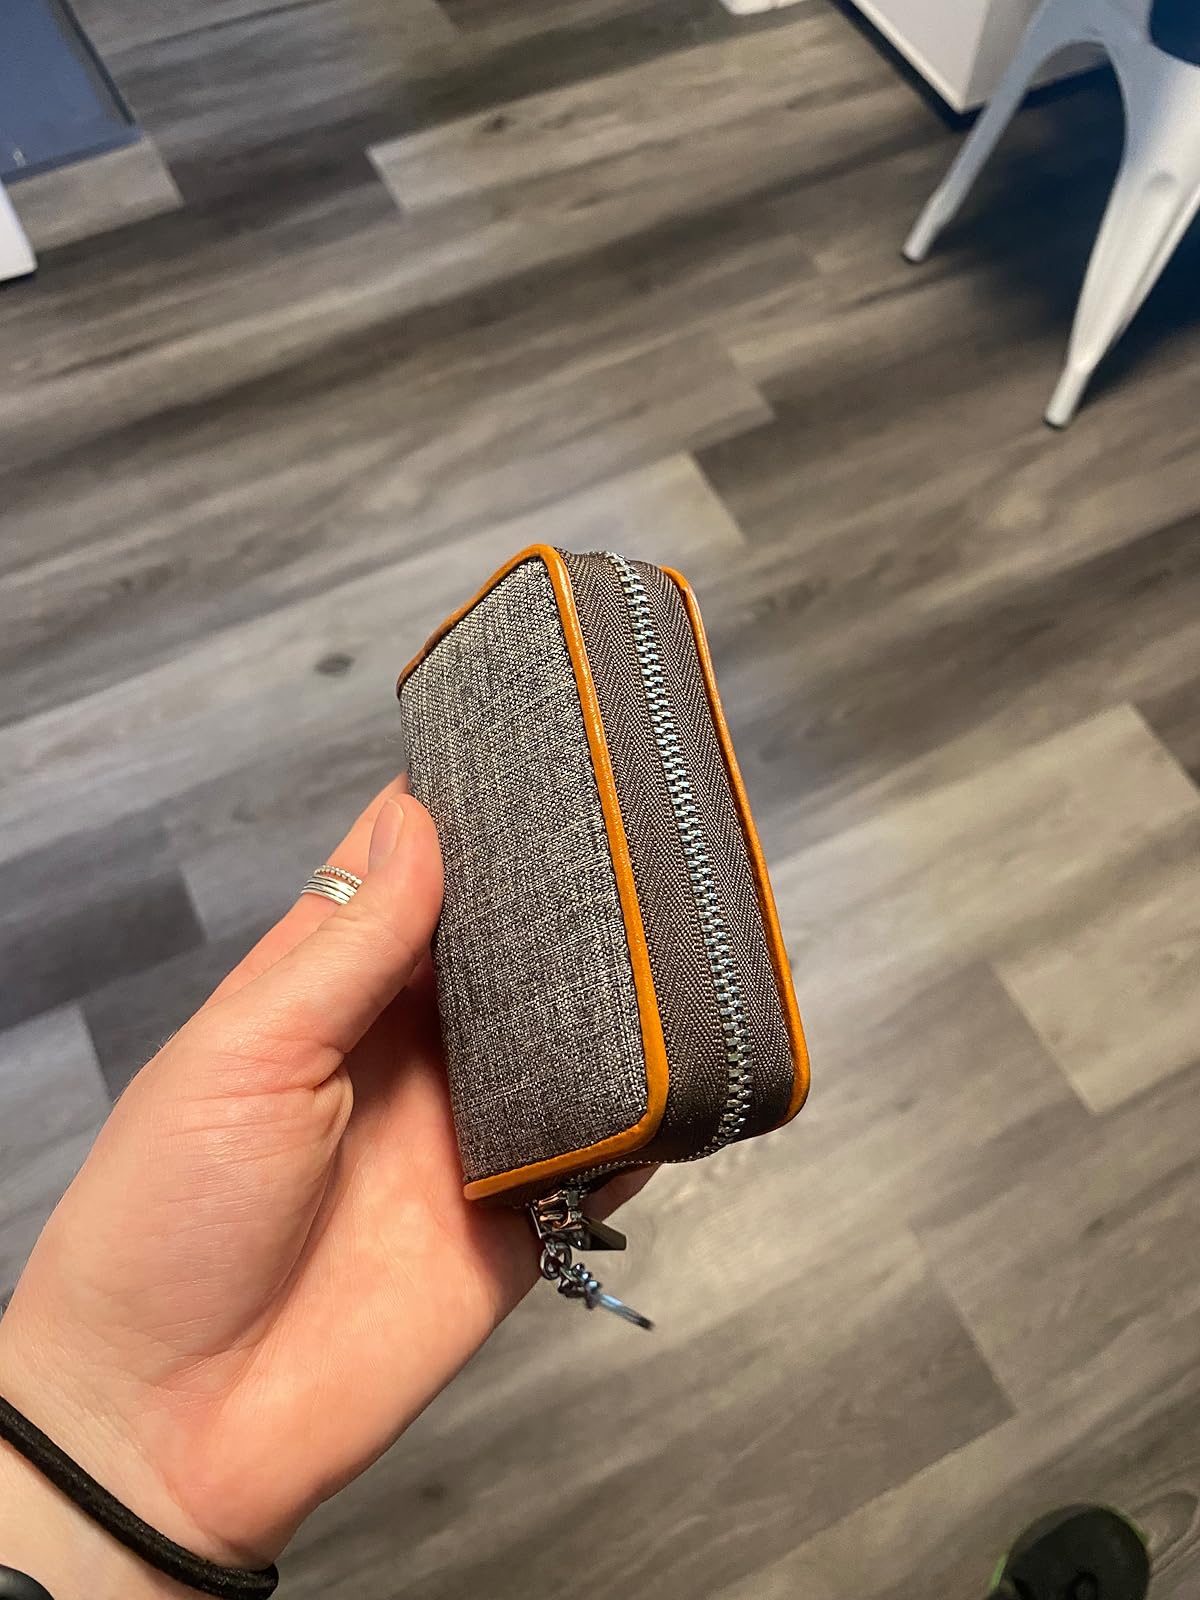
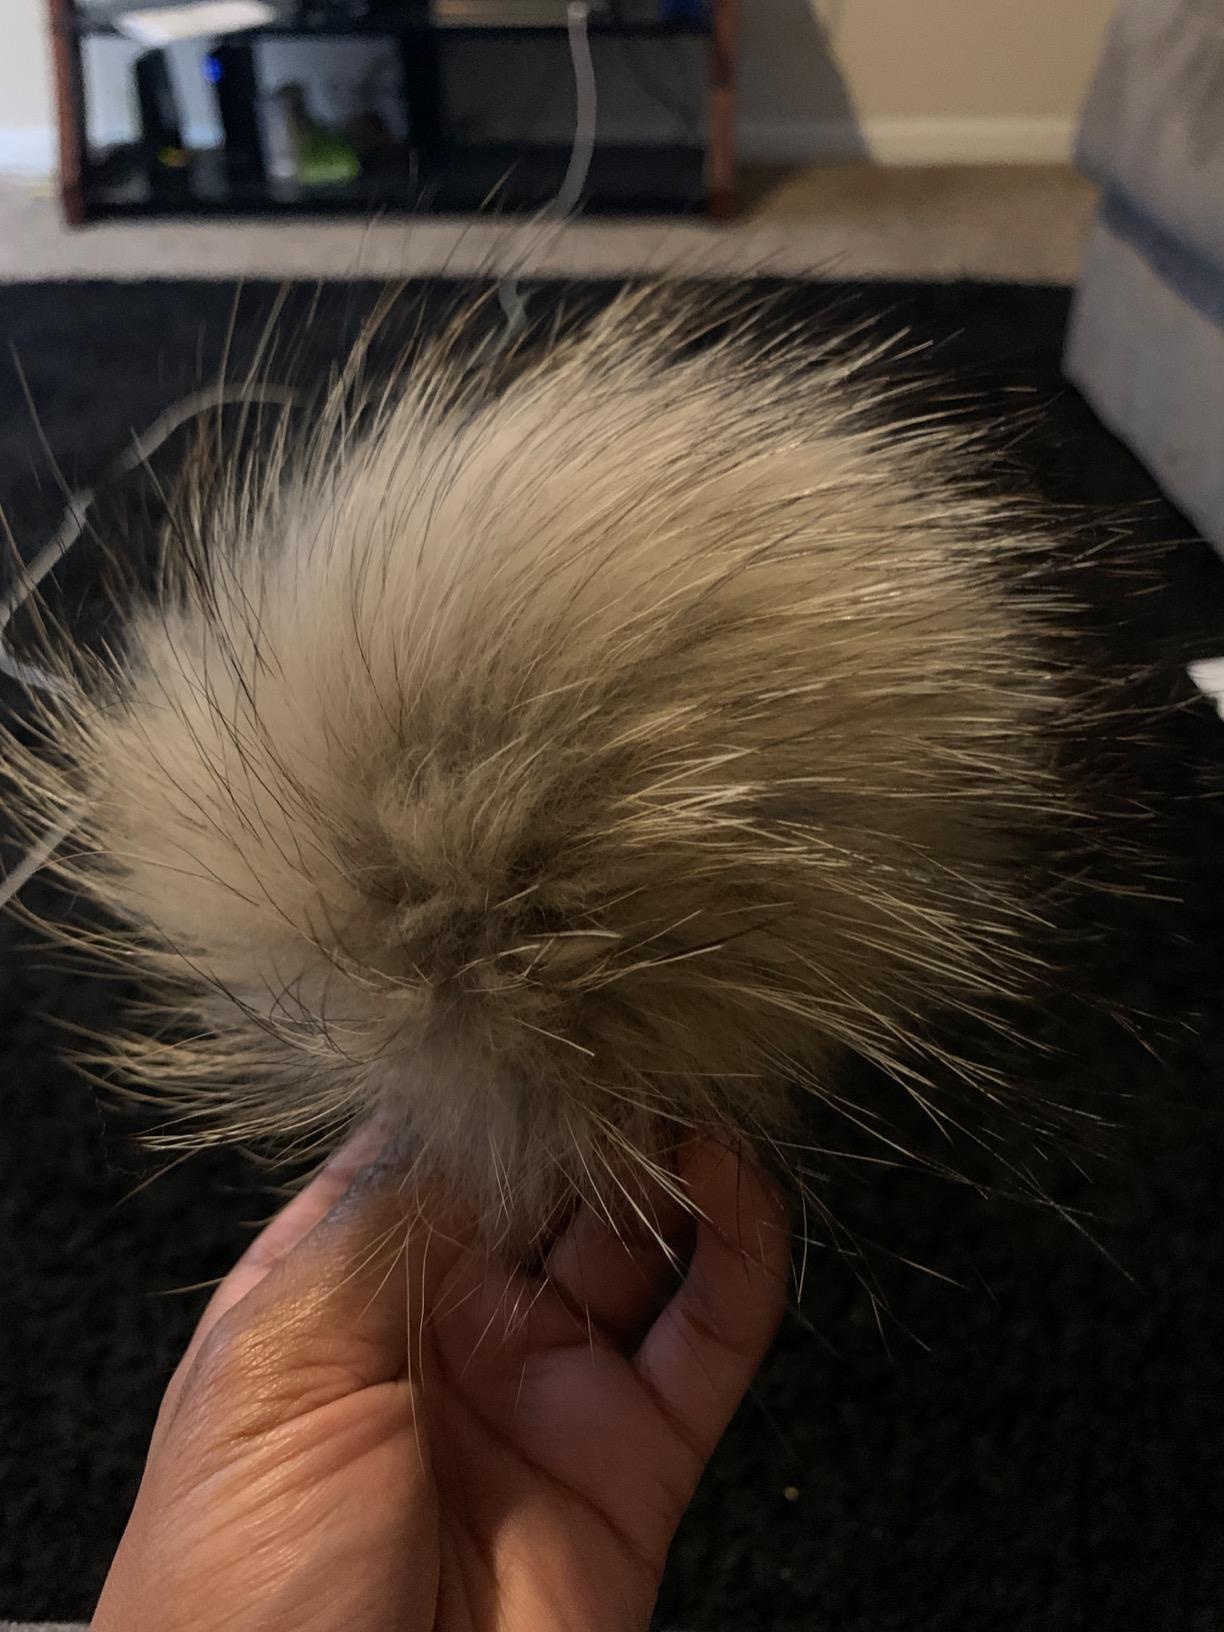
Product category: accessories_keychain
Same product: no